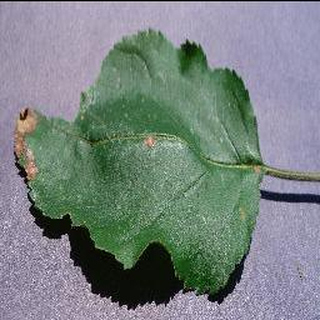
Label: apple_black_rot